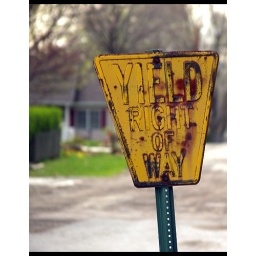
Old - the sign, of course. Probably my favorite sign in all of Rockton.New - my home, seen down the road in the distance.